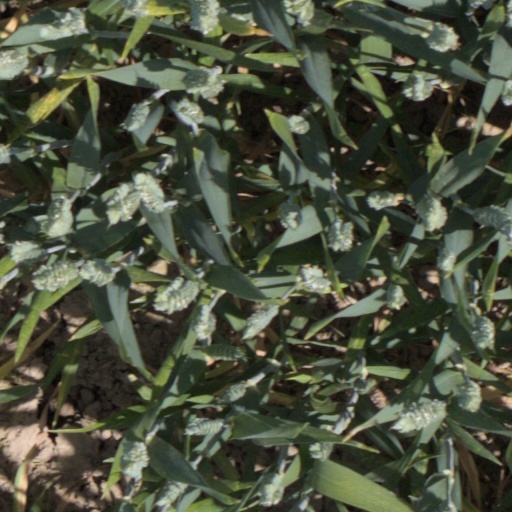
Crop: wheat